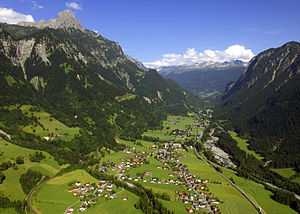
Klostertal / Geografi
Klostertal ved Innerbraz
Klostertal er en alpedal i den østrigske delstat Vorarlberg. Den forgrenes ved Bludenz fra Walgau-dalen og strækker cirka 30 kilometer i østlig retning op mod bjerget Arlberg og grænsen til Tyrol. Den består af de tre kommuner, Lech am Arlberg, Dalaas og Innerbraz, samt de tre Bludenzer landsbyer Bings, Radin og Außerbraz med et areal på 193,6 km² og rundt 4700 indbyggere.